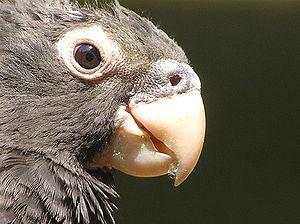
Le terme perroquet est un terme du vocabulaire courant qui désigne plusieurs espèces d'oiseaux psittaciformes ayant généralement un gros bec crochu, une taille importante, des couleurs vives et qui sont doués pour l'imitation des sons ou de la parole. Ce nom ne correspond pas à un niveau précis de classification scientifique des espèces. C'est-à-dire qu'il s'agit d'un nom vernaculaire dont le sens est ambigu en biologie car utilisé pour désigner une partie seulement des espèces d'oiseaux classées dans l'ordre des Psittaciformes.
Le Grand Vaza, aussi connu en tant que Perroquet vaza, est une espèce d'oiseaux de la famille des Psittacidae.